List of neighborhoods in Miami

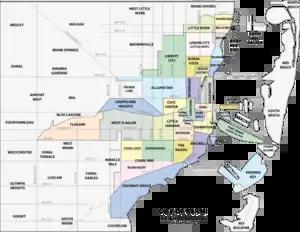
Map of Miami neighborhoods

This is a list of neighborhoods in Miami in Miami-Dade County, Florida, United States. Many of the city's neighborhoods have been renamed, redefined and changed since the city's founding in 1896. As such, the exact extents of some neighborhoods can differ from person to person. The following is the list of all the city's major neighborhoods, including any corresponding sub-neighborhoods within them.